Patriarch of Lisbon

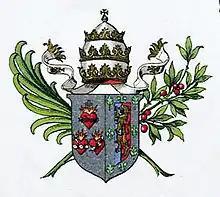
Coat of arms of Patriarch José de Almeida Neto, featuring the papal tiara

The See of Lisbon has been granted extraordinary ceremonial privileges. The Patriarchs of Lisbon were entitled to unique rights of vesture and ceremony that imitated the grandeur of the papal court: notably, the cassocks of his cathedral canons were scarlet (like those of cardinals), and his chapter has three orders like those of the College of Cardinals.